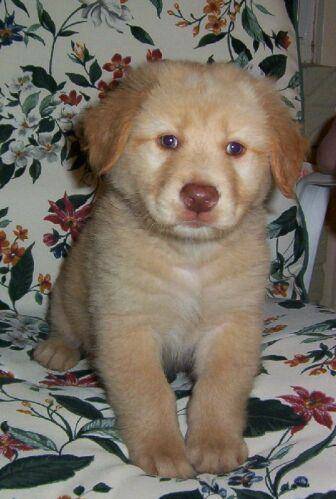
Label: dog